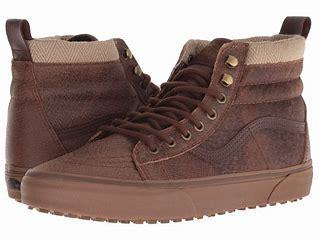
Brand: Vans
Model: SK8 Hi MTE